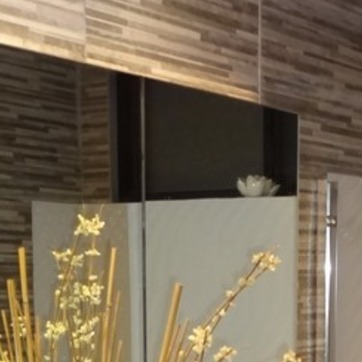
Material: mirror